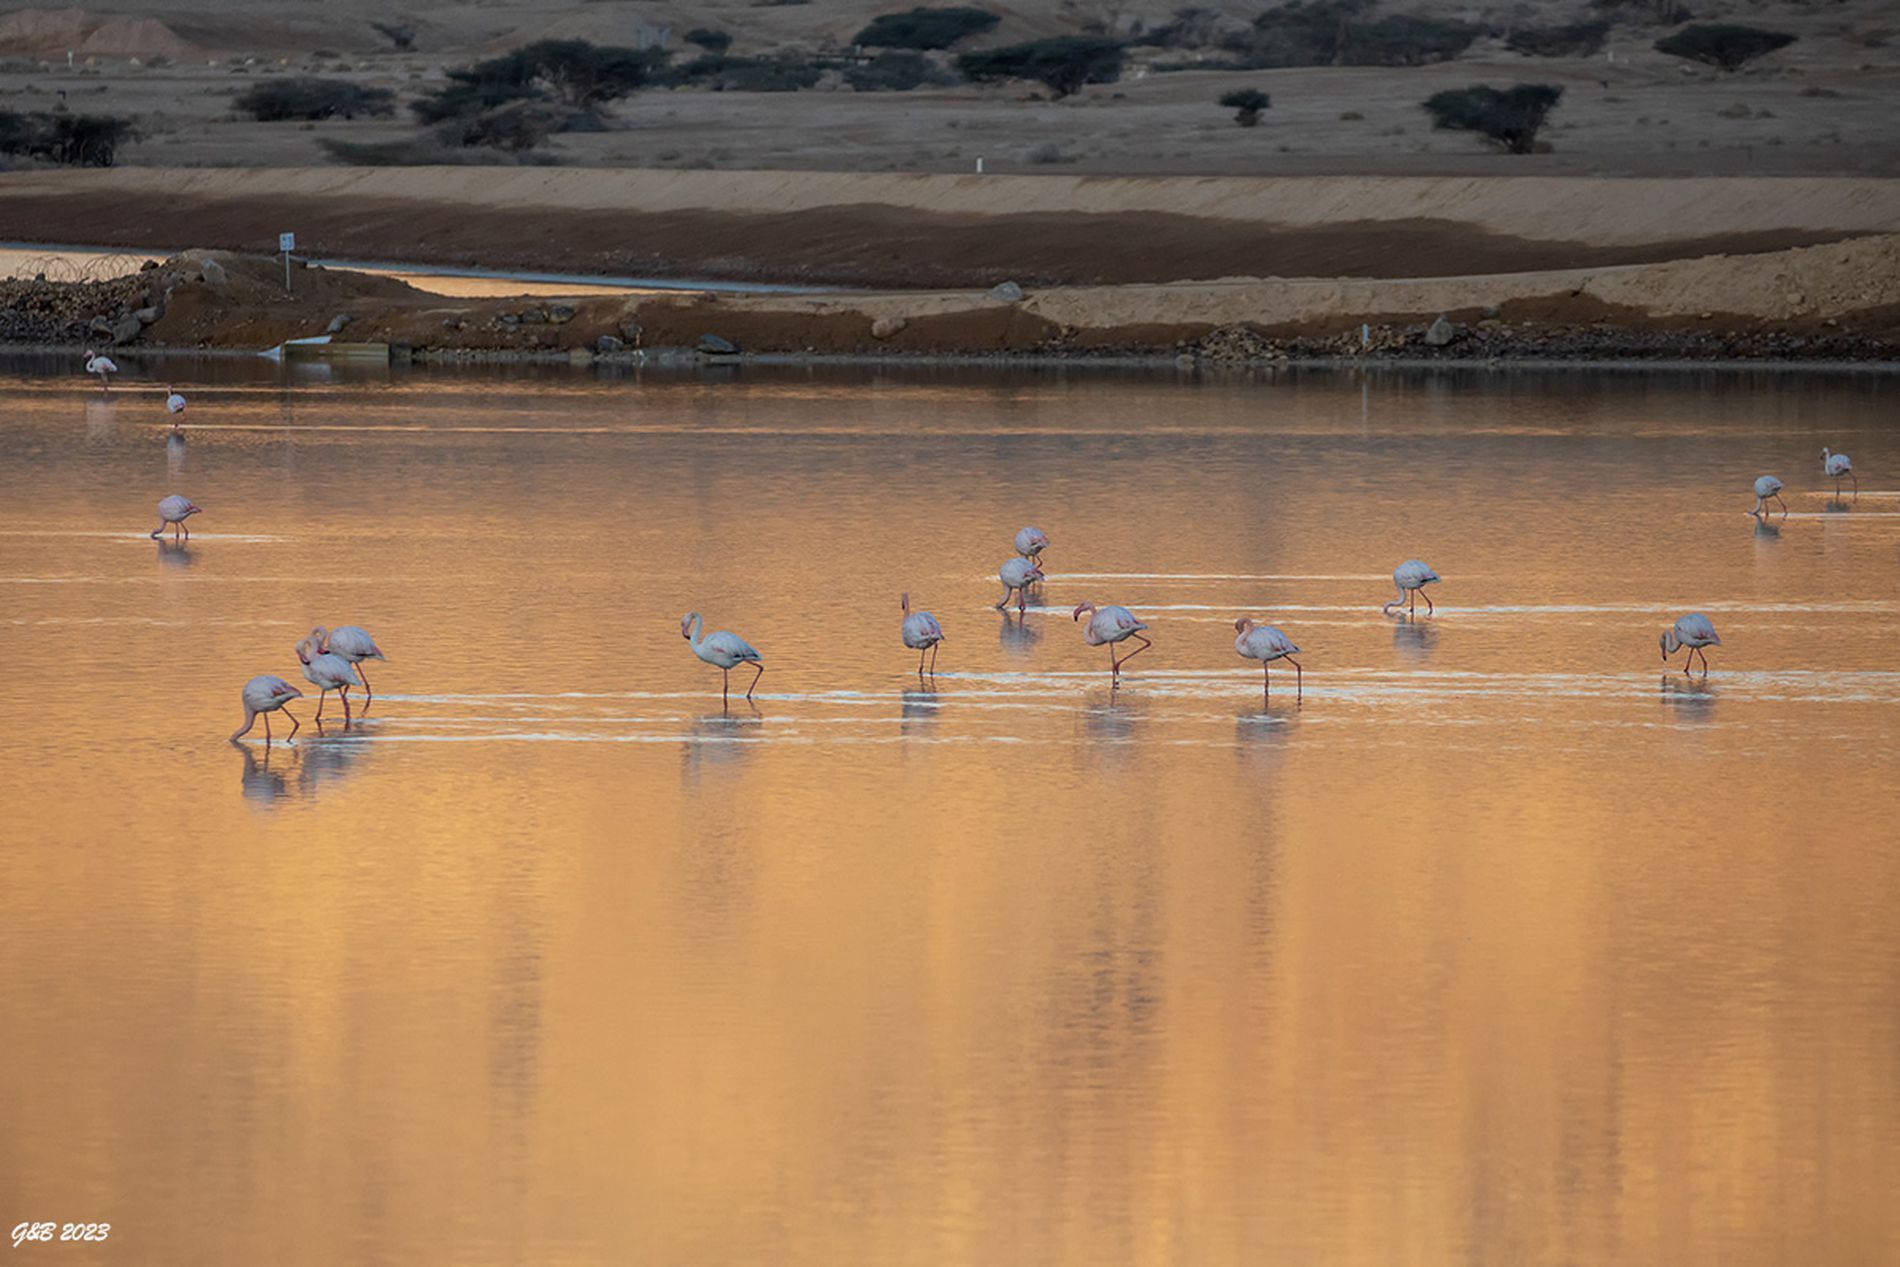
Flamingos in water
The picture shows a group of flamingos standing in the water during sunset. In the backdrop, there are gentle, undulating hills or mounds adorned with sparse, arid plant life.
It's a full shot of flamingos scattered across the water. The flamingo image features a color palette that is primarily composed of warm and natural tones. The atmosphere of the image is predominantly calm, peaceful, and relaxing. The lighting in the flamingo image is a crucial element enhancing its ambiance and color scheme.
Labels: Animal, Bird, Outdoors, Nature, Scenery, Water, Flock, Land, Waterfowl, Lake, Beach, Coast, Sea, Shoreline, Pond, Landscape, Egret, Heron, Reservoir, flamingo, flamingos, Waterfront
Camera: Canon Canon EOS 5D Mark IV
Lens: EF100-400mm f/4.5-5.6L IS II USM, Canon EF 100-400mm f/4.5-5.6L IS II USM
Aperture: F7.1
Exposure: 1/2500 sec
ISO: 1250
Focal length: 330.0 mm